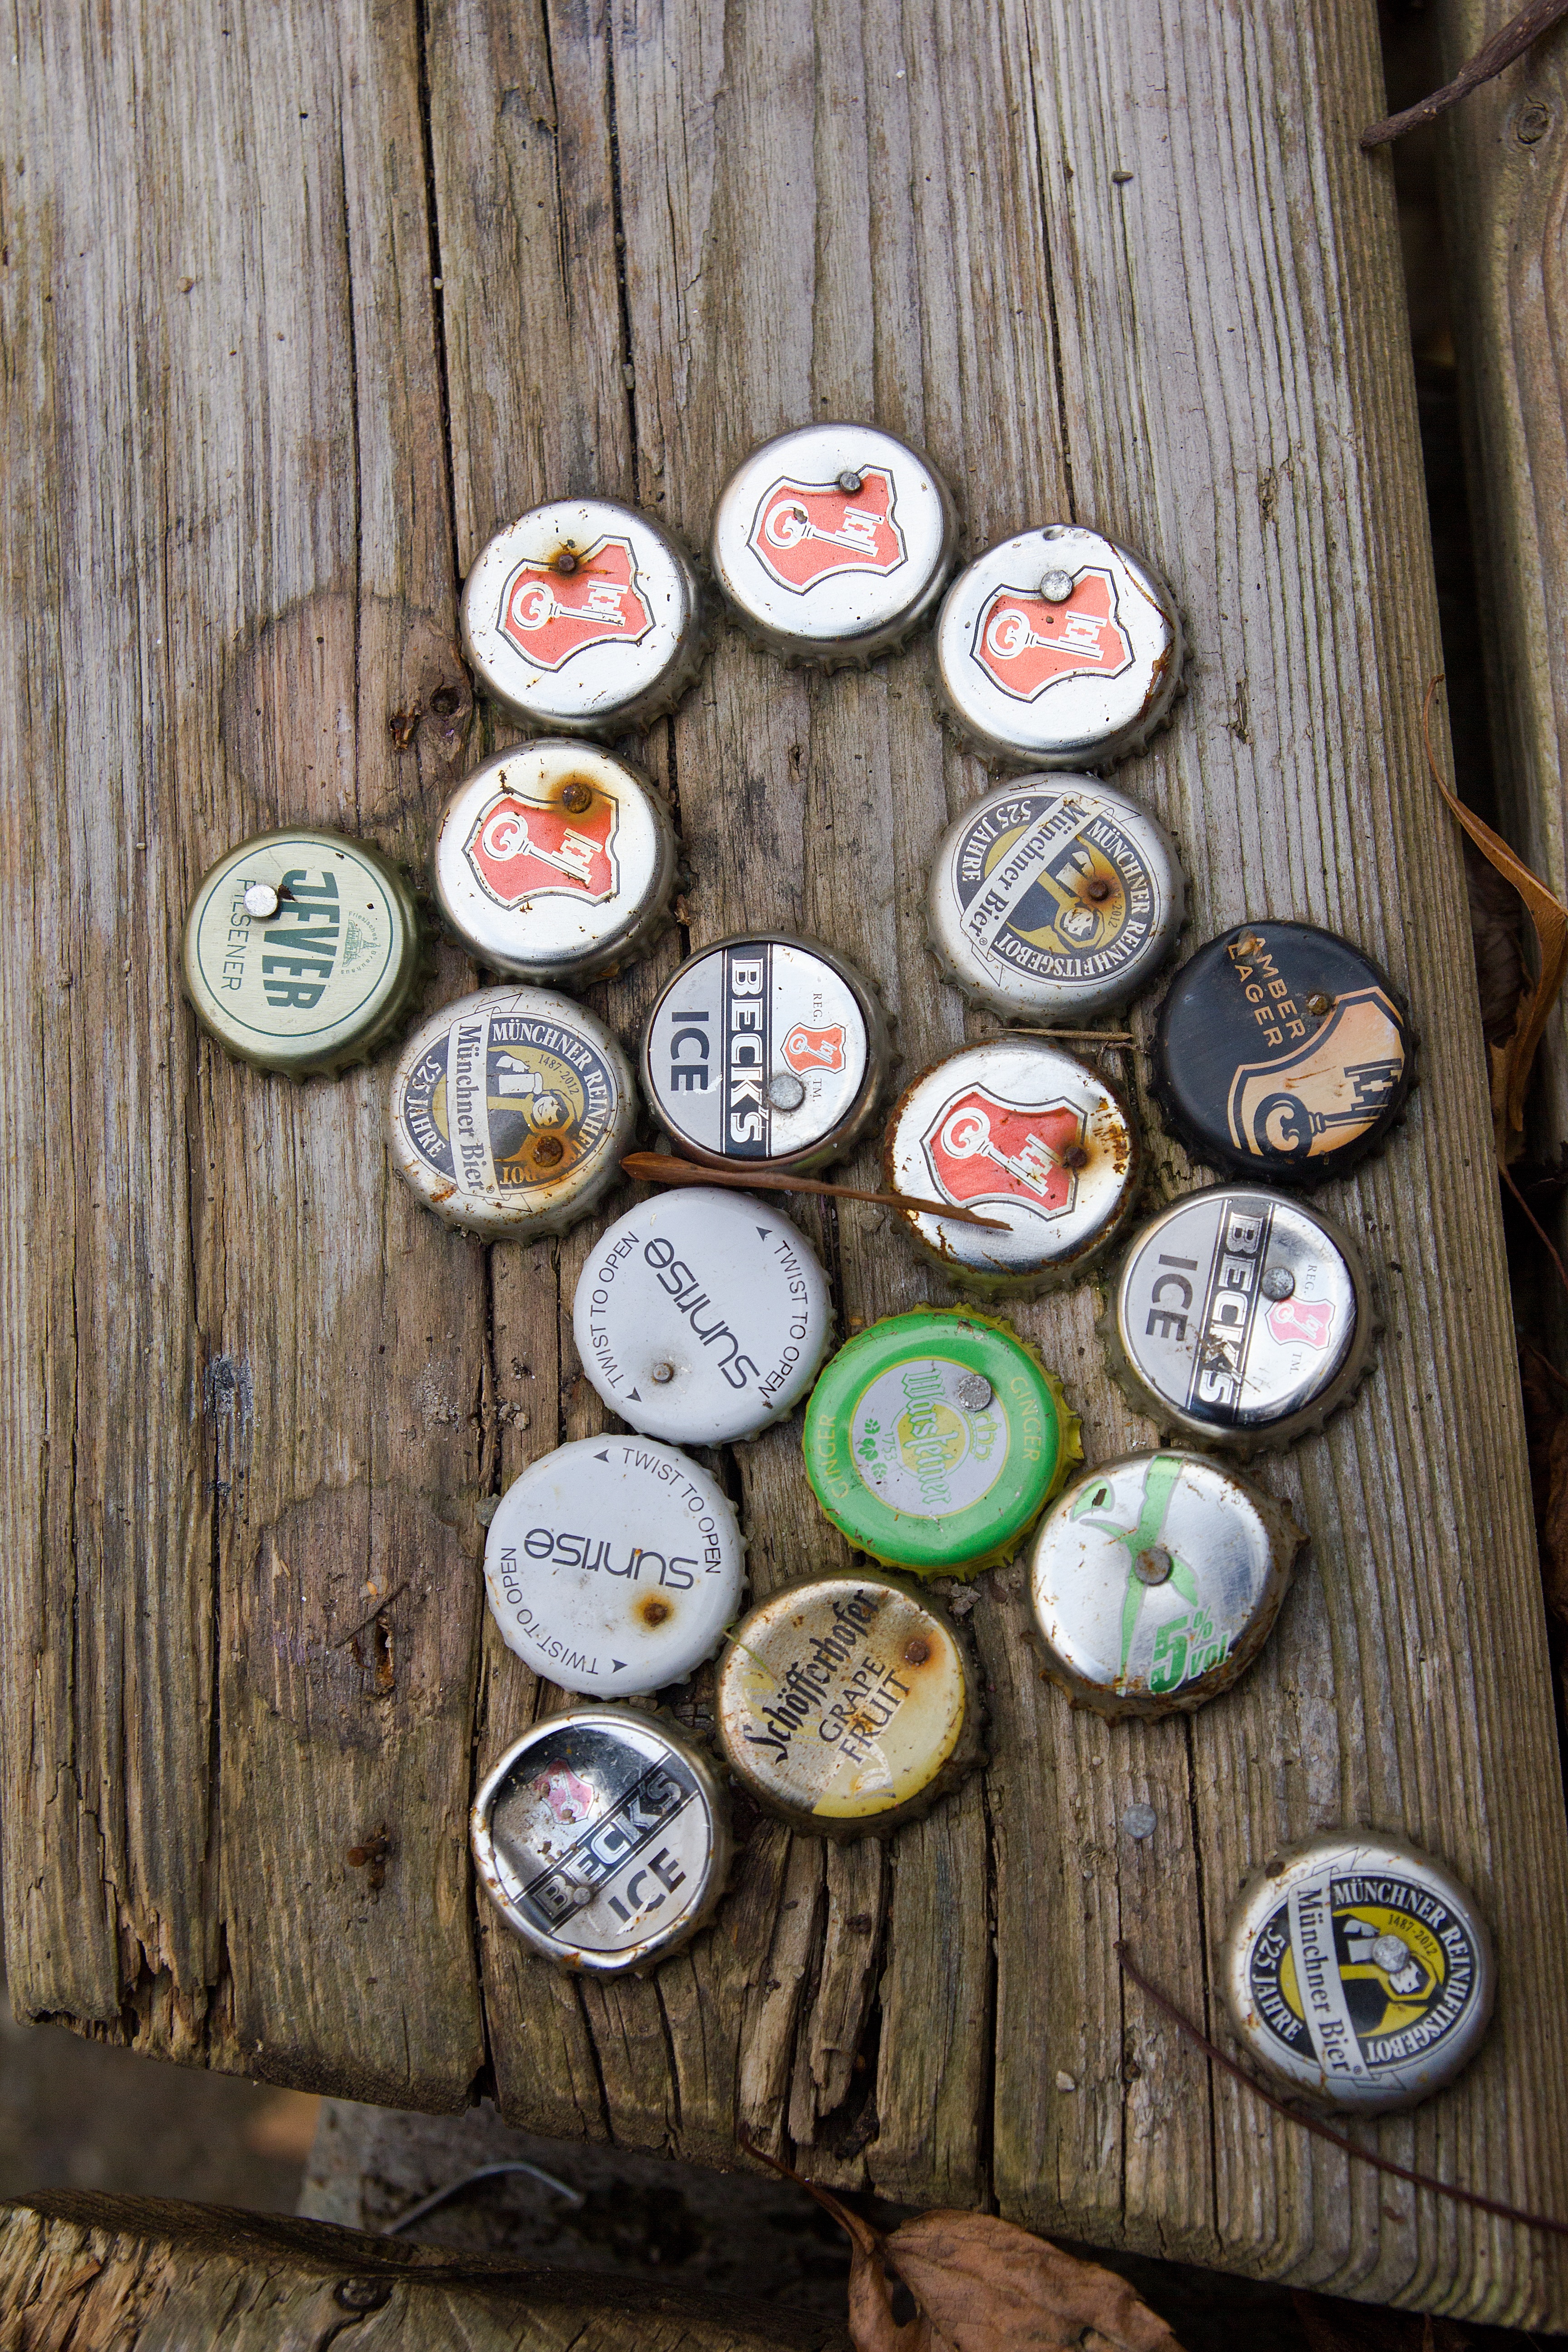
wood, number, food, color, bottle, sheet, art, beer bottle, bottle caps, closure, crown shaped